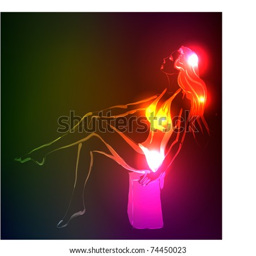
hand - drawn fashion model from a neon .